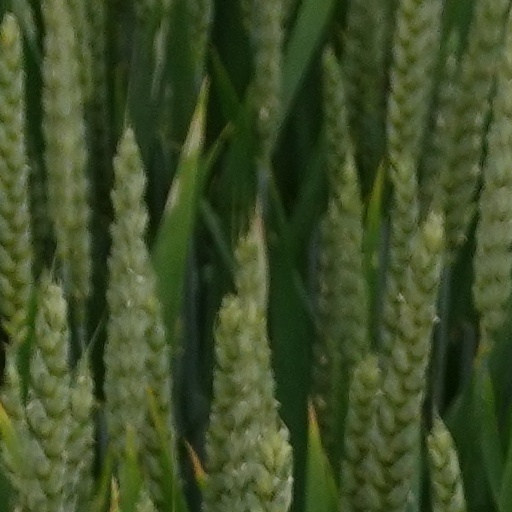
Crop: wheat